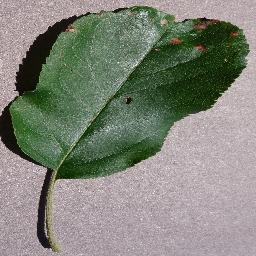
Label: Apple___Black_rot